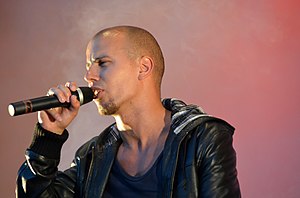
Magdi
Magdi under en koncert i Langesund.